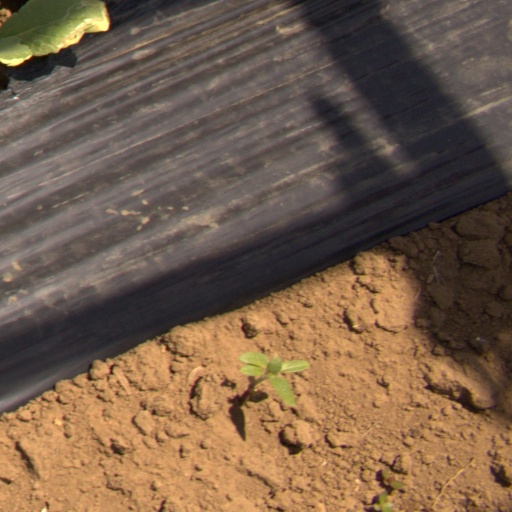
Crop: Jerusalem artichoke